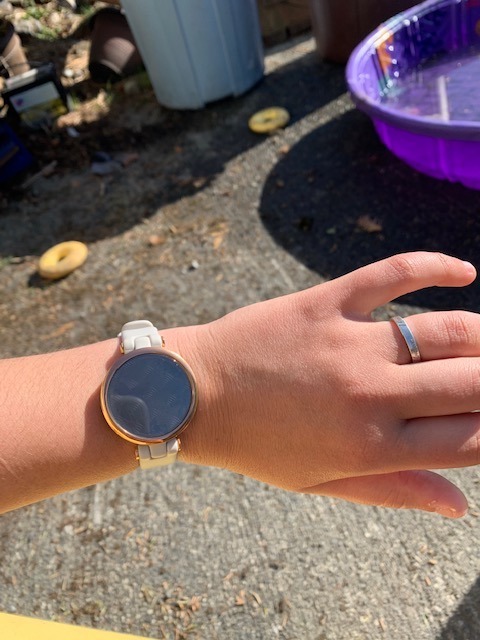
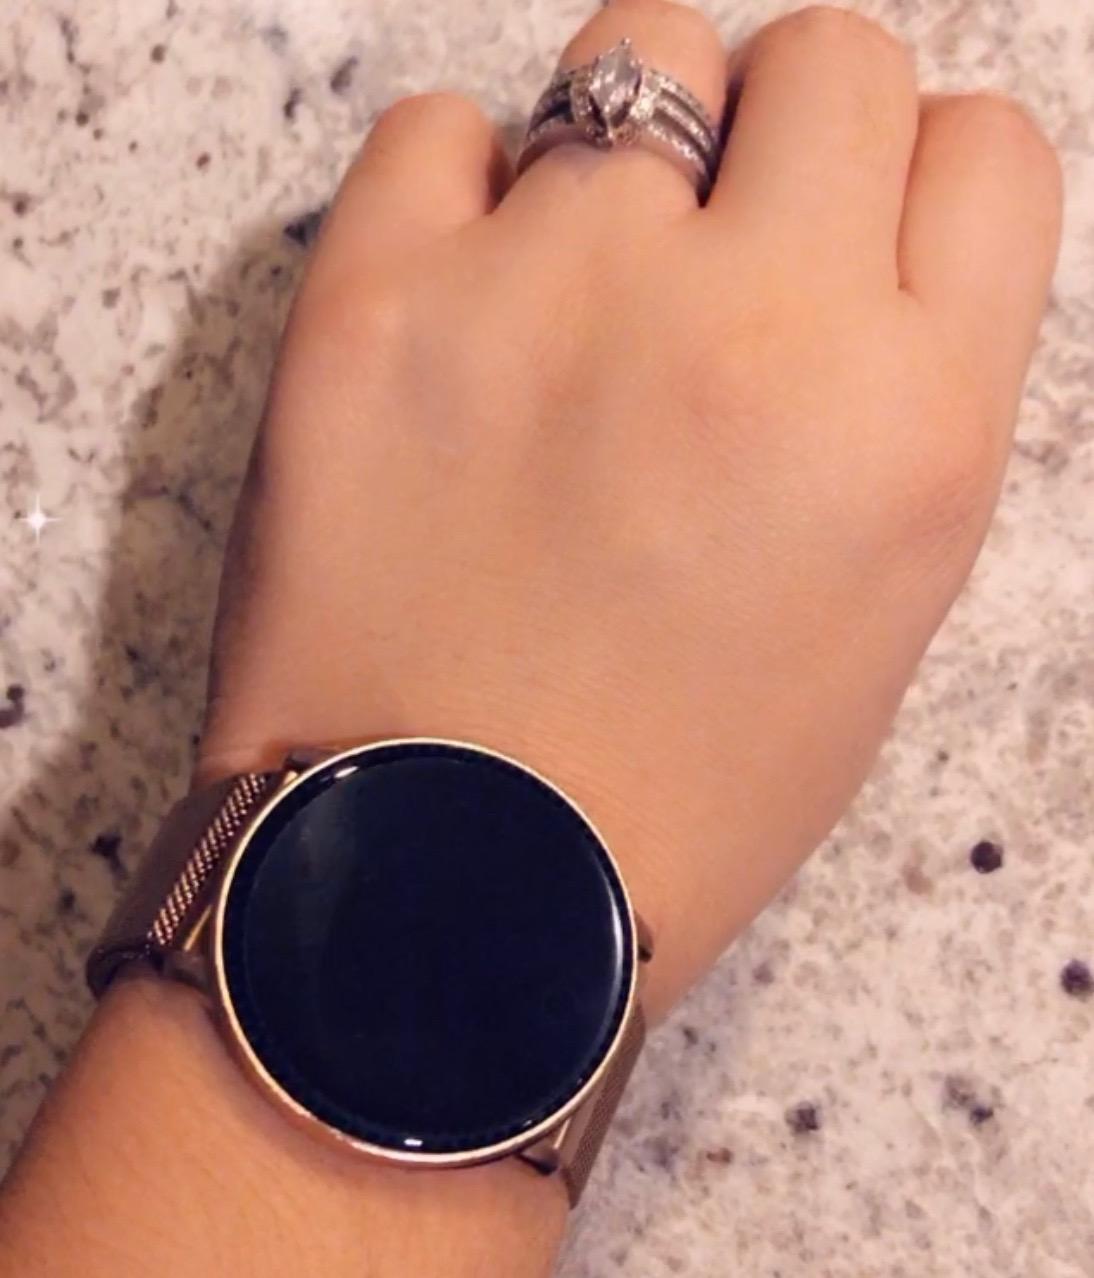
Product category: smartwatch
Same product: no